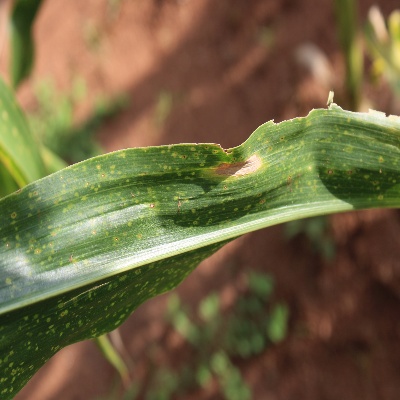
Crop: Maize
Condition: leaf spot